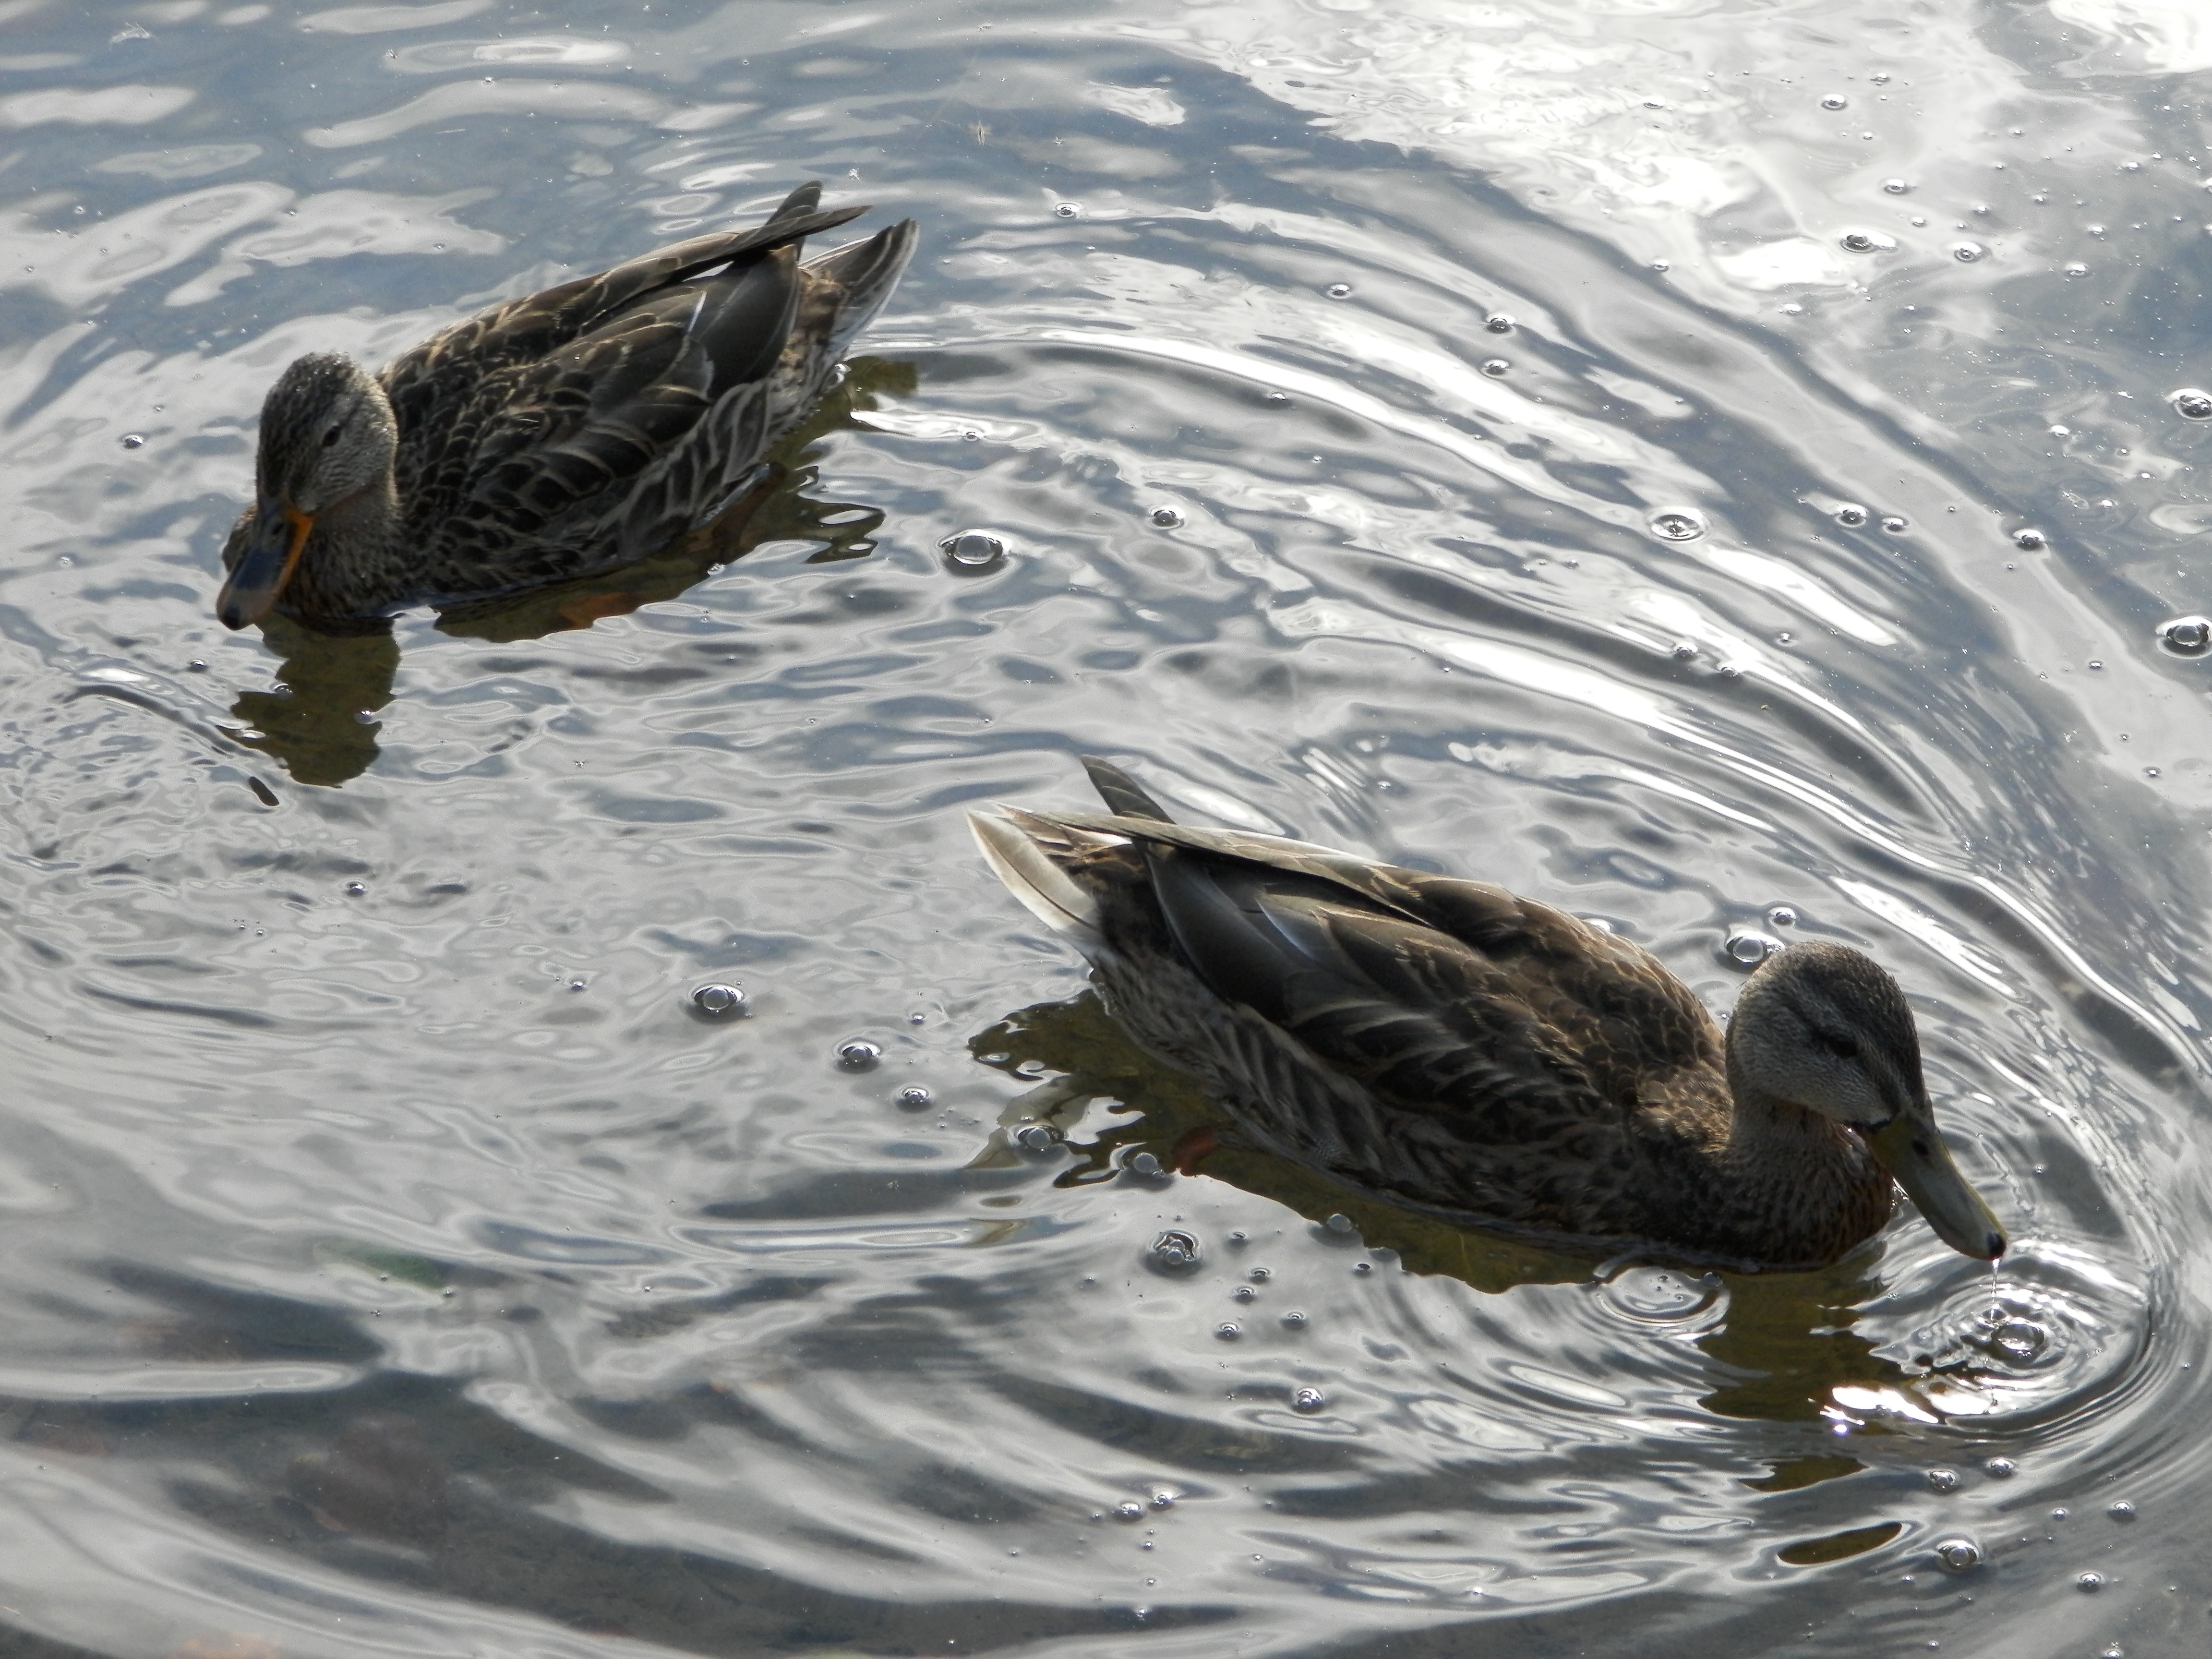
water, bird, wing, lake, wildlife, beak, fauna, duck, vertebrate, waterfowl, water bird, mallard, wild ducks, ducks geese and swans, seaduck